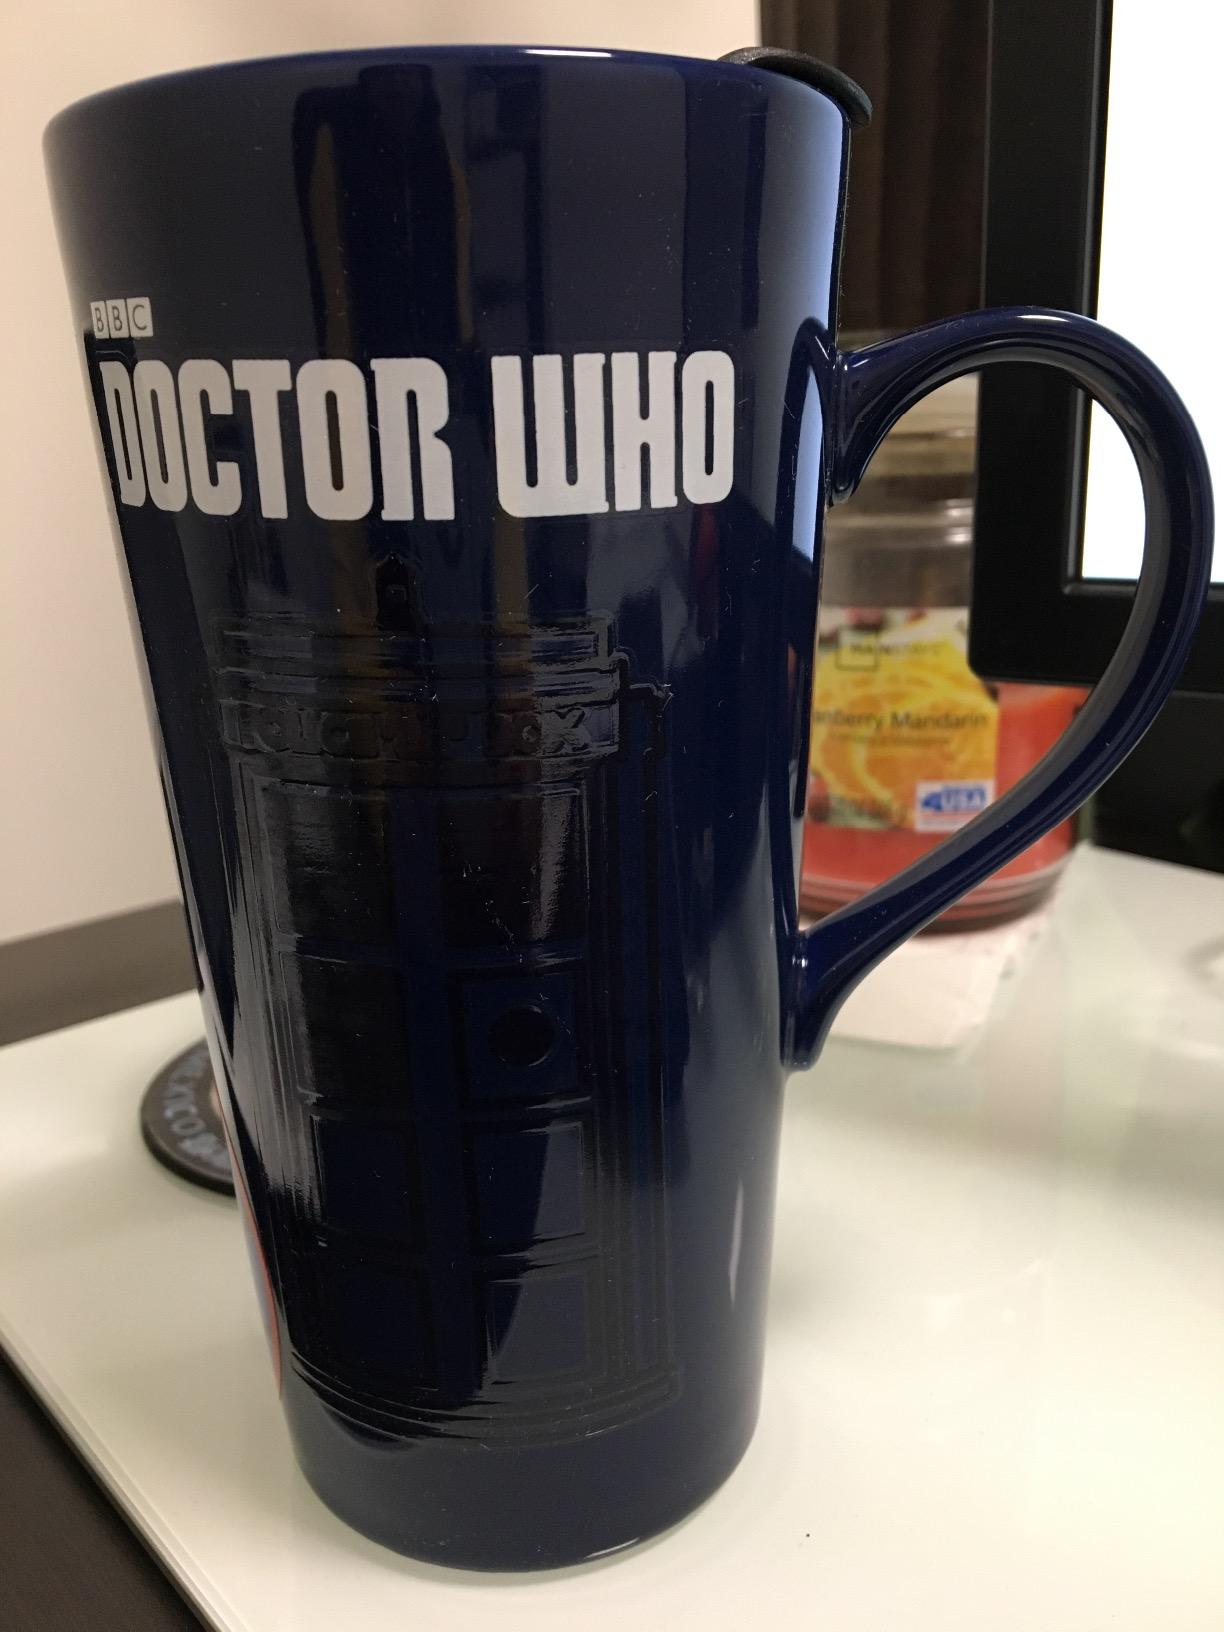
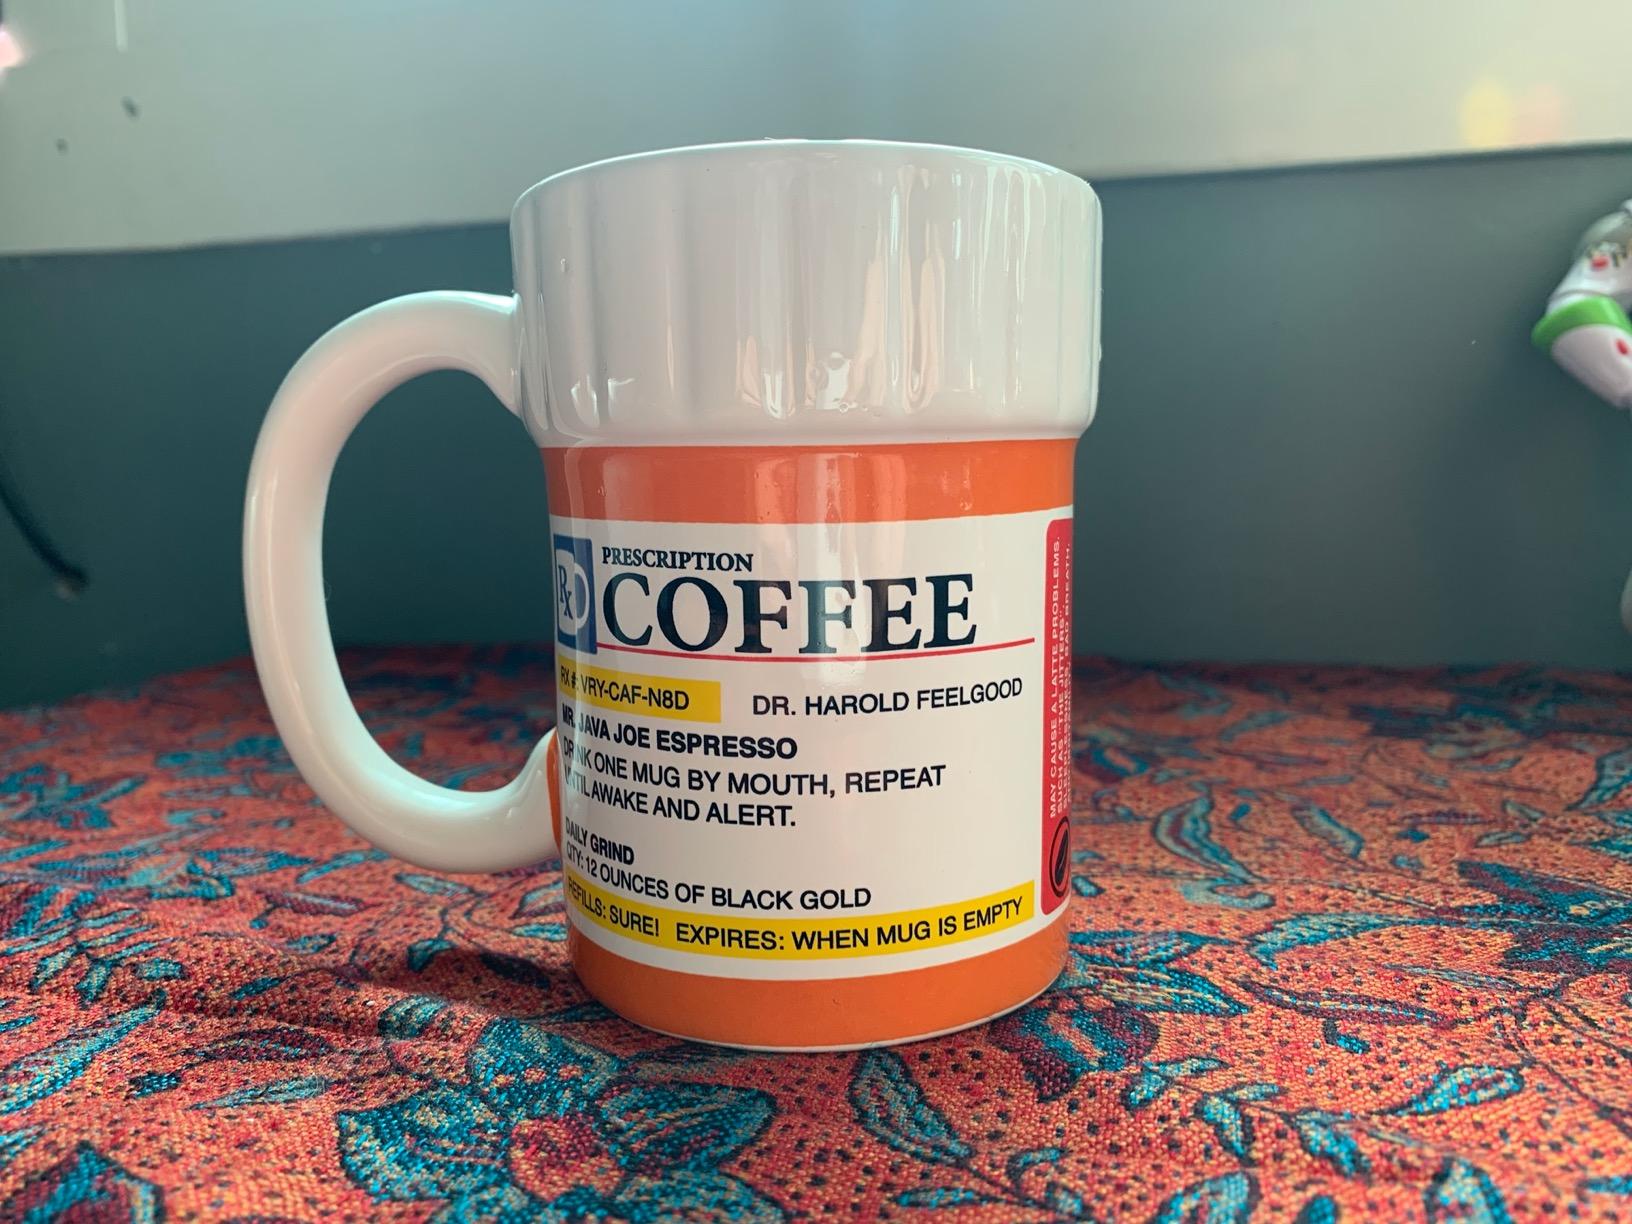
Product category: items_mug
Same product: no